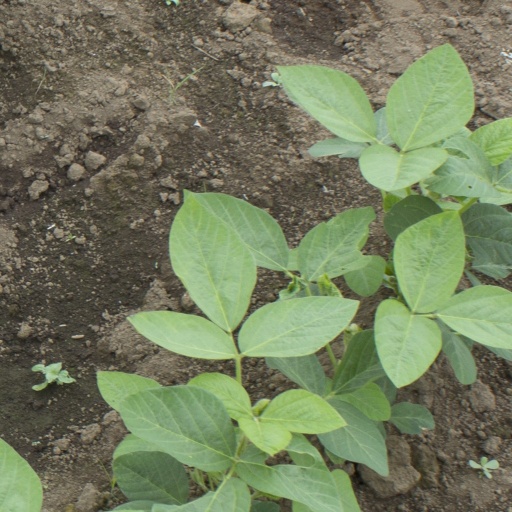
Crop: soybean